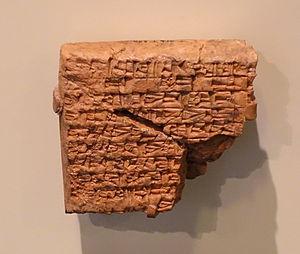
Sumer est une région située à l'extrême sud de la Mésopotamie antique, couvrant une vaste plaine parcourue par le Tigre et l'Euphrate, bordée, au sud-est, par le golfe Persique. Il s'y est développé une importante civilisation à compter de la fin du IVᵉ millénaire av. J.-C. et durant le IIIᵉ millénaire av. J.-C.